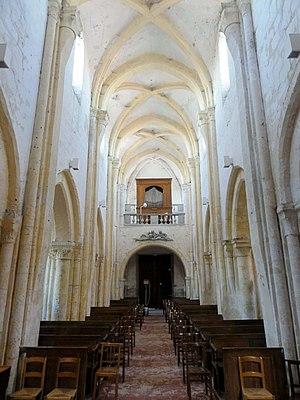
Intérieur de l'église - voir titre.
L'église Notre-Dame-de-la-Nativité est une église catholique paroissiale située à Lavilletertre, dans l'Oise, en France. Elle a été édifiée sous plusieurs campagnes rapprochées entre 1135 / 1140 et 1170 environ, et n'a jamais subi de remaniements modifiant son apparence ou sa structure depuis son achèvement. Elle peut donc s'enorgueillir d'une rare unité stylistique, et ses dimensions sont considérables par rapport à la modestie du village. C'est un édifice de plan basilical avec une nef de cinq travées flanquée de bas-côtés, un transept largement débordant et un chœur rectangulaire à chevet plat. La nef et les bas-côtés ont été bâtis en premier lieu, et reflètent le style roman à son apogée. Leur façade occidentale comporte le plus grand portail roman du Vexin français. Même sur les élévations latérales, la décoration est particulièrement aboutie, et prévoit, pour chaque fenêtre, une archivolte moulurée accompagnée d'une frise retombant sur des colonnettes à chapiteaux. À l'intérieur, l'architecture gothique s'annonce déjà par l'application systématique de l'arc brisé sur les grandes arcades et les voûtes, ainsi qu'à travers la composition rigoureuse des piliers fasciculés.